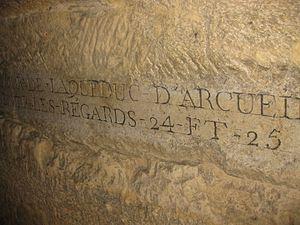
Les carrières souterraines de Paris sont un ensemble d'anciennes carrières souterraines reliées entre elles par des galeries d'inspection. Elles sont constituées sous Paris intramuros de deux réseaux principaux :
L’aqueduc Médicis, ou aqueduc des eaux de Rungis, fut construit sur ordre de Marie de Médicis, afin d'amener à Paris les eaux des sources captées à Rungis, dans l'actuel département du Val-de-Marne. Mis en service en 1623, l'aqueduc Médicis est toujours en fonctionnement. Il est propriété de la Ville de Paris et géré par Eau de Paris.